Battle of Pickett's Mill

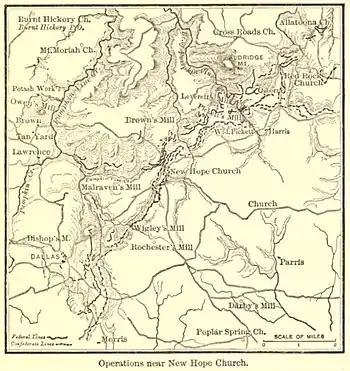
Operations near New Hope Church map is from Jacob D. Cox's "Atlanta".

Sherman decided to turn Johnston's right flank. Aware of his numerical superiority, and with both armies entrenched, Sherman decided that he could assemble some of his troops and use them to outflank the Confederate defenses. In addition, by extending his left flank northward, Sherman was able to get closer to the railroad line. Also on May 26, McCook's cavalry bested Wheeler's horsemen in a skirmish, capturing 50 Confederates. This clash seemed to indicate that Johnston's right flank was only defended by cavalry.